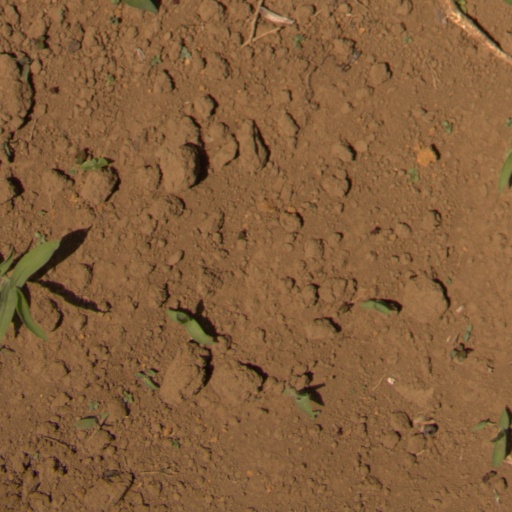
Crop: Jerusalem artichoke